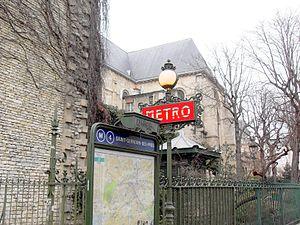
Station de métro Saint-Germain-des-prés (ligne 4) devant l'église du même nom.
Saint-Germain-des-Prés est une station de la ligne 4 du métro de Paris, située dans le 6ᵉ arrondissement de Paris.